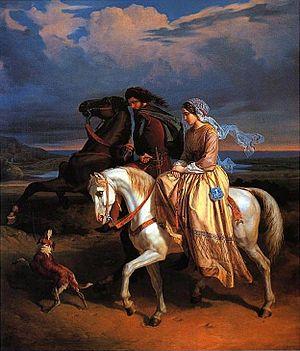
Pompeo Marino Molmenti est un peintre italien.